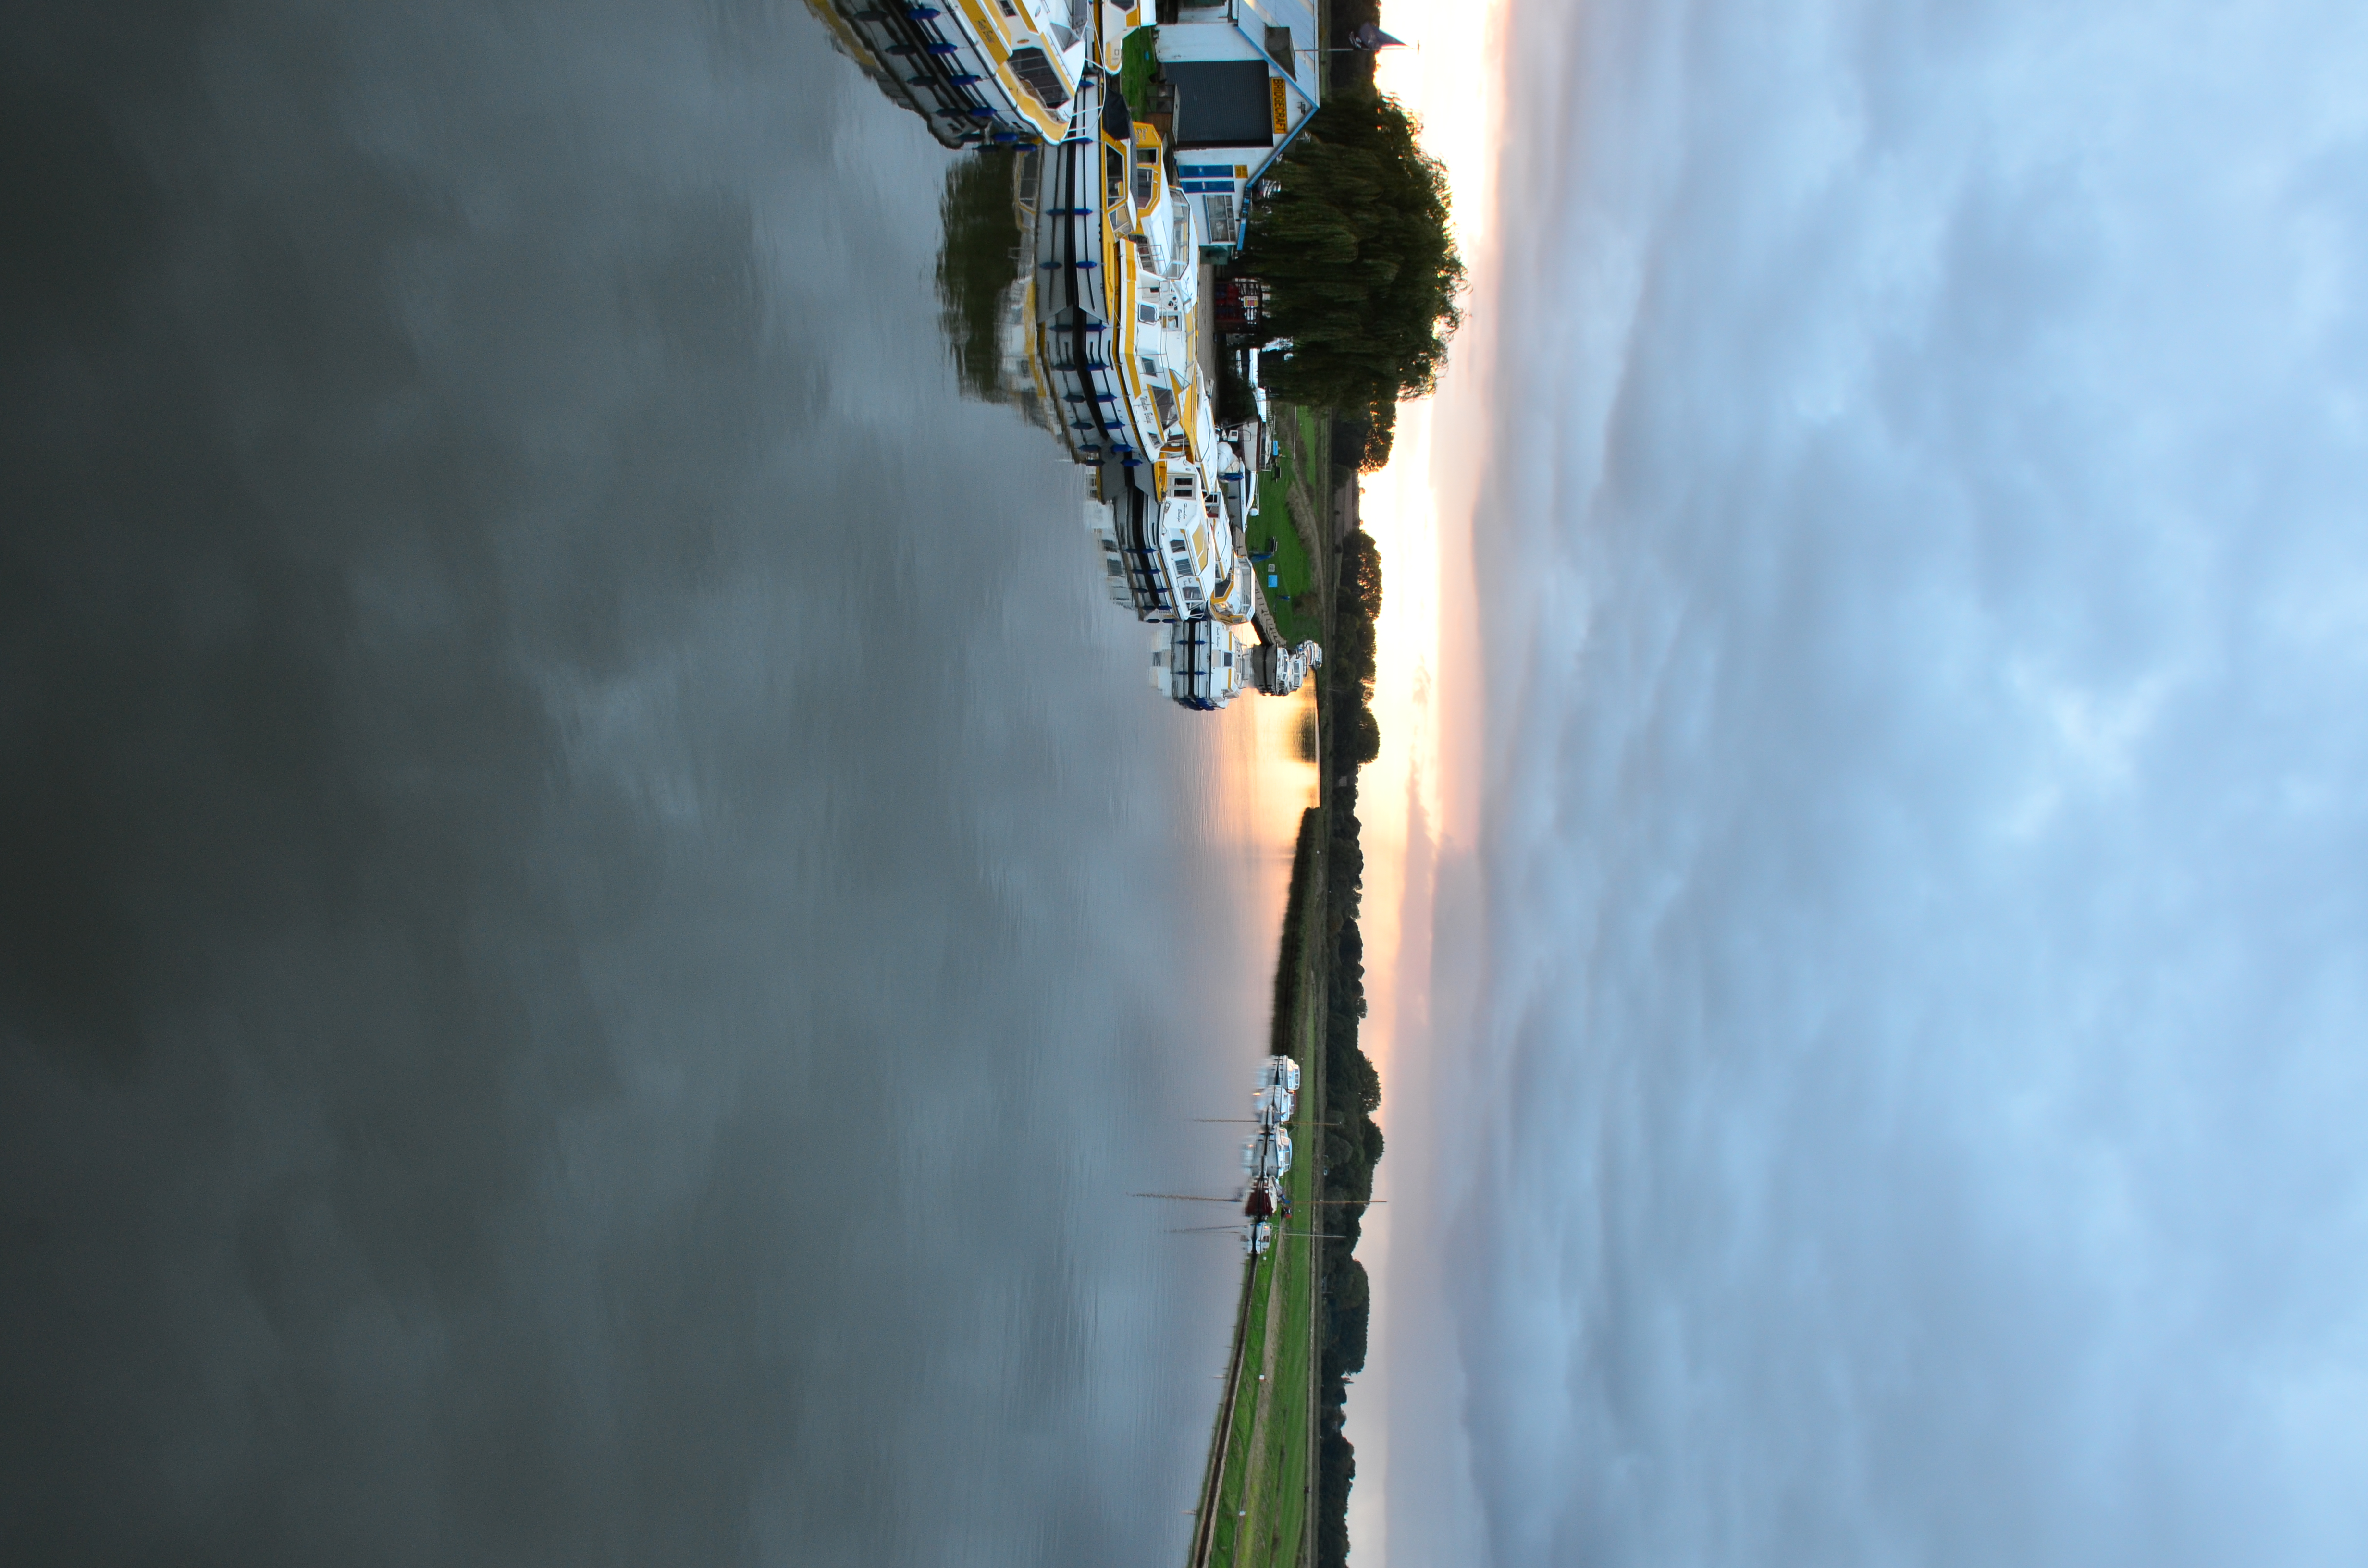
sea, coast, water, cloud, sky, sunset, boat, bridge, morning, shore, lake, river, dusk, evening, reflection, vehicle, bay, reservoir, waterway, body of water, free, boating, boats, norfolk, bure, acle